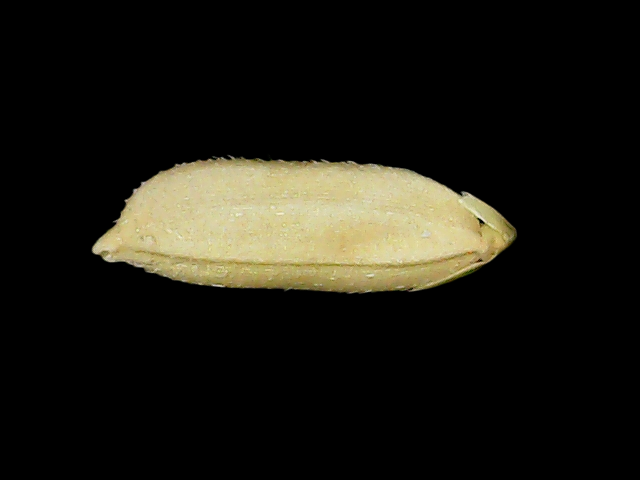
Rice variety: Bd30